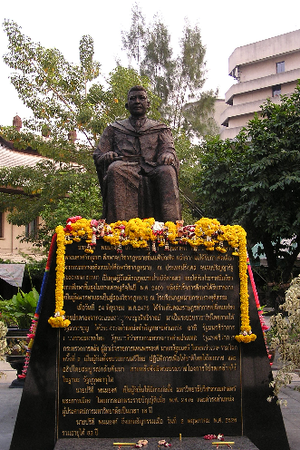
L'Université Thammasat est une prestigieuse université thaïlandaise fondée le 27 juin 1934.
Pridi Banomyong, né le 11 mai 1900 dans la province d'Ayutthaya en Thaïlande, et mort le 2 mai 1983 à Paris en France, est un homme d'État thaïlandais.